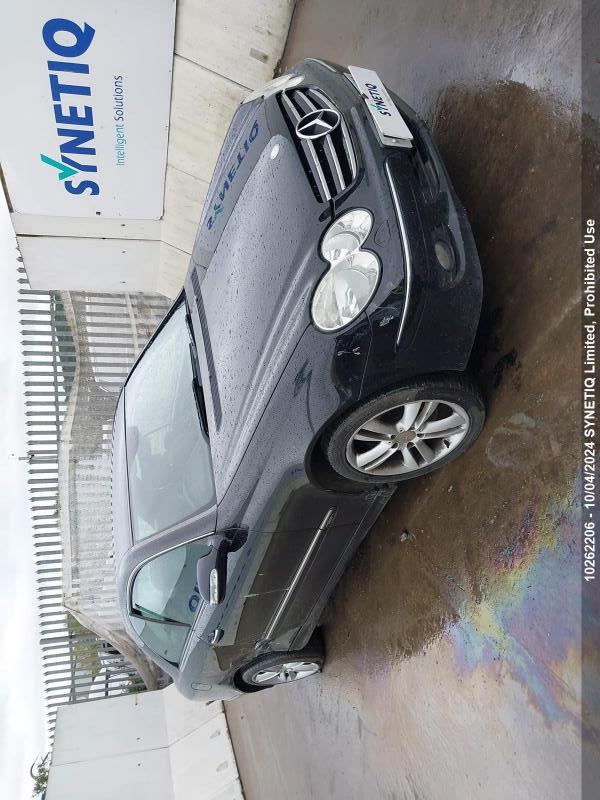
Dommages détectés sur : pare-choc avant, aile avant droite, porte avant droite, porte arrière droite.
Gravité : mineur